Anne Kremer

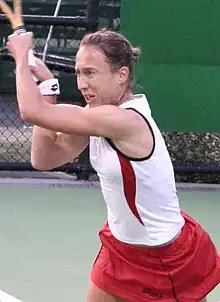
Kremer in 2007

Anne Kremer (born 17 October 1975) is a Luxembourgish retired tennis player. She won two singles titles on the WTA Tour. On 29 July 2002, she achieved her best WTA ranking of world No. 18.